Brahmanbaria

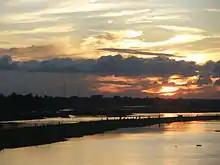
The Titas River, seen from Brahmanbaria

During the Indo-Pakistan War of 1971 for the liberation of Bangladesh, when Pakistan Army planners predicted India would launch its main attack in the east along the Akhaura–Brahmanbaria axis, it had no brigades available to cover this area, and Pakistan Army moved its 27th brigade from Mymensingh to Akhaura after retaining two battalions of 27th brigade at Mymensingh to form the 93rd Brigade to defend Mymensingh. Pakistan Army's 93,000 troops unconditionally surrendered to the Indian Army and India's local ally Mukti Bahini on 16 December 1971. This day and event is commemorated as the Bijoy Dibos in Bangladesh and Vijay Diwas in India.